Woolly mammoth

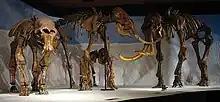
Mounted "family group" from Tomsk

Woolly mammoth fossils have been found in many different types of deposits, including former rivers and lakes, and in "Doggerland" in the North Sea, which was dry at times during the ice age. Such fossils are usually fragmentary and contain no soft tissue. Accumulations of modern elephant remains have been termed "elephants' graveyards", as these sites were erroneously thought to be where old elephants went to die. Similar accumulations of woolly mammoth bones have been found; these are thought to be the result of individuals dying near or in the rivers over thousands of years, and their bones eventually being brought together by the streams. Some accumulations are thought to be the remains of herds that died together at the same time, perhaps due to flooding. Natural traps, such as kettle holes, sink holes, and mud, have trapped mammoths in separate events over time.